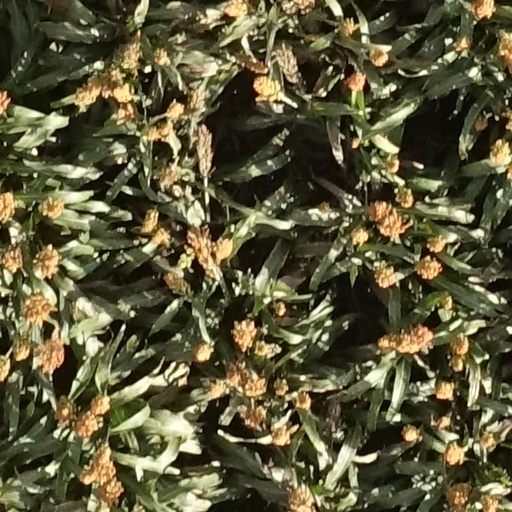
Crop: sorghum